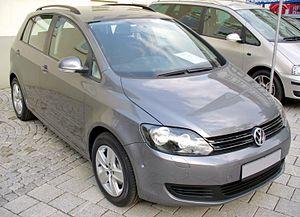
Le Golf Plus est une automobile du constructeur allemand Volkswagen commercialisée de 2005 à 2014. C'est un monospace compact, il se positionne entre la Golf et le Touran.